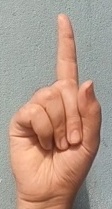
ASL sign: 1